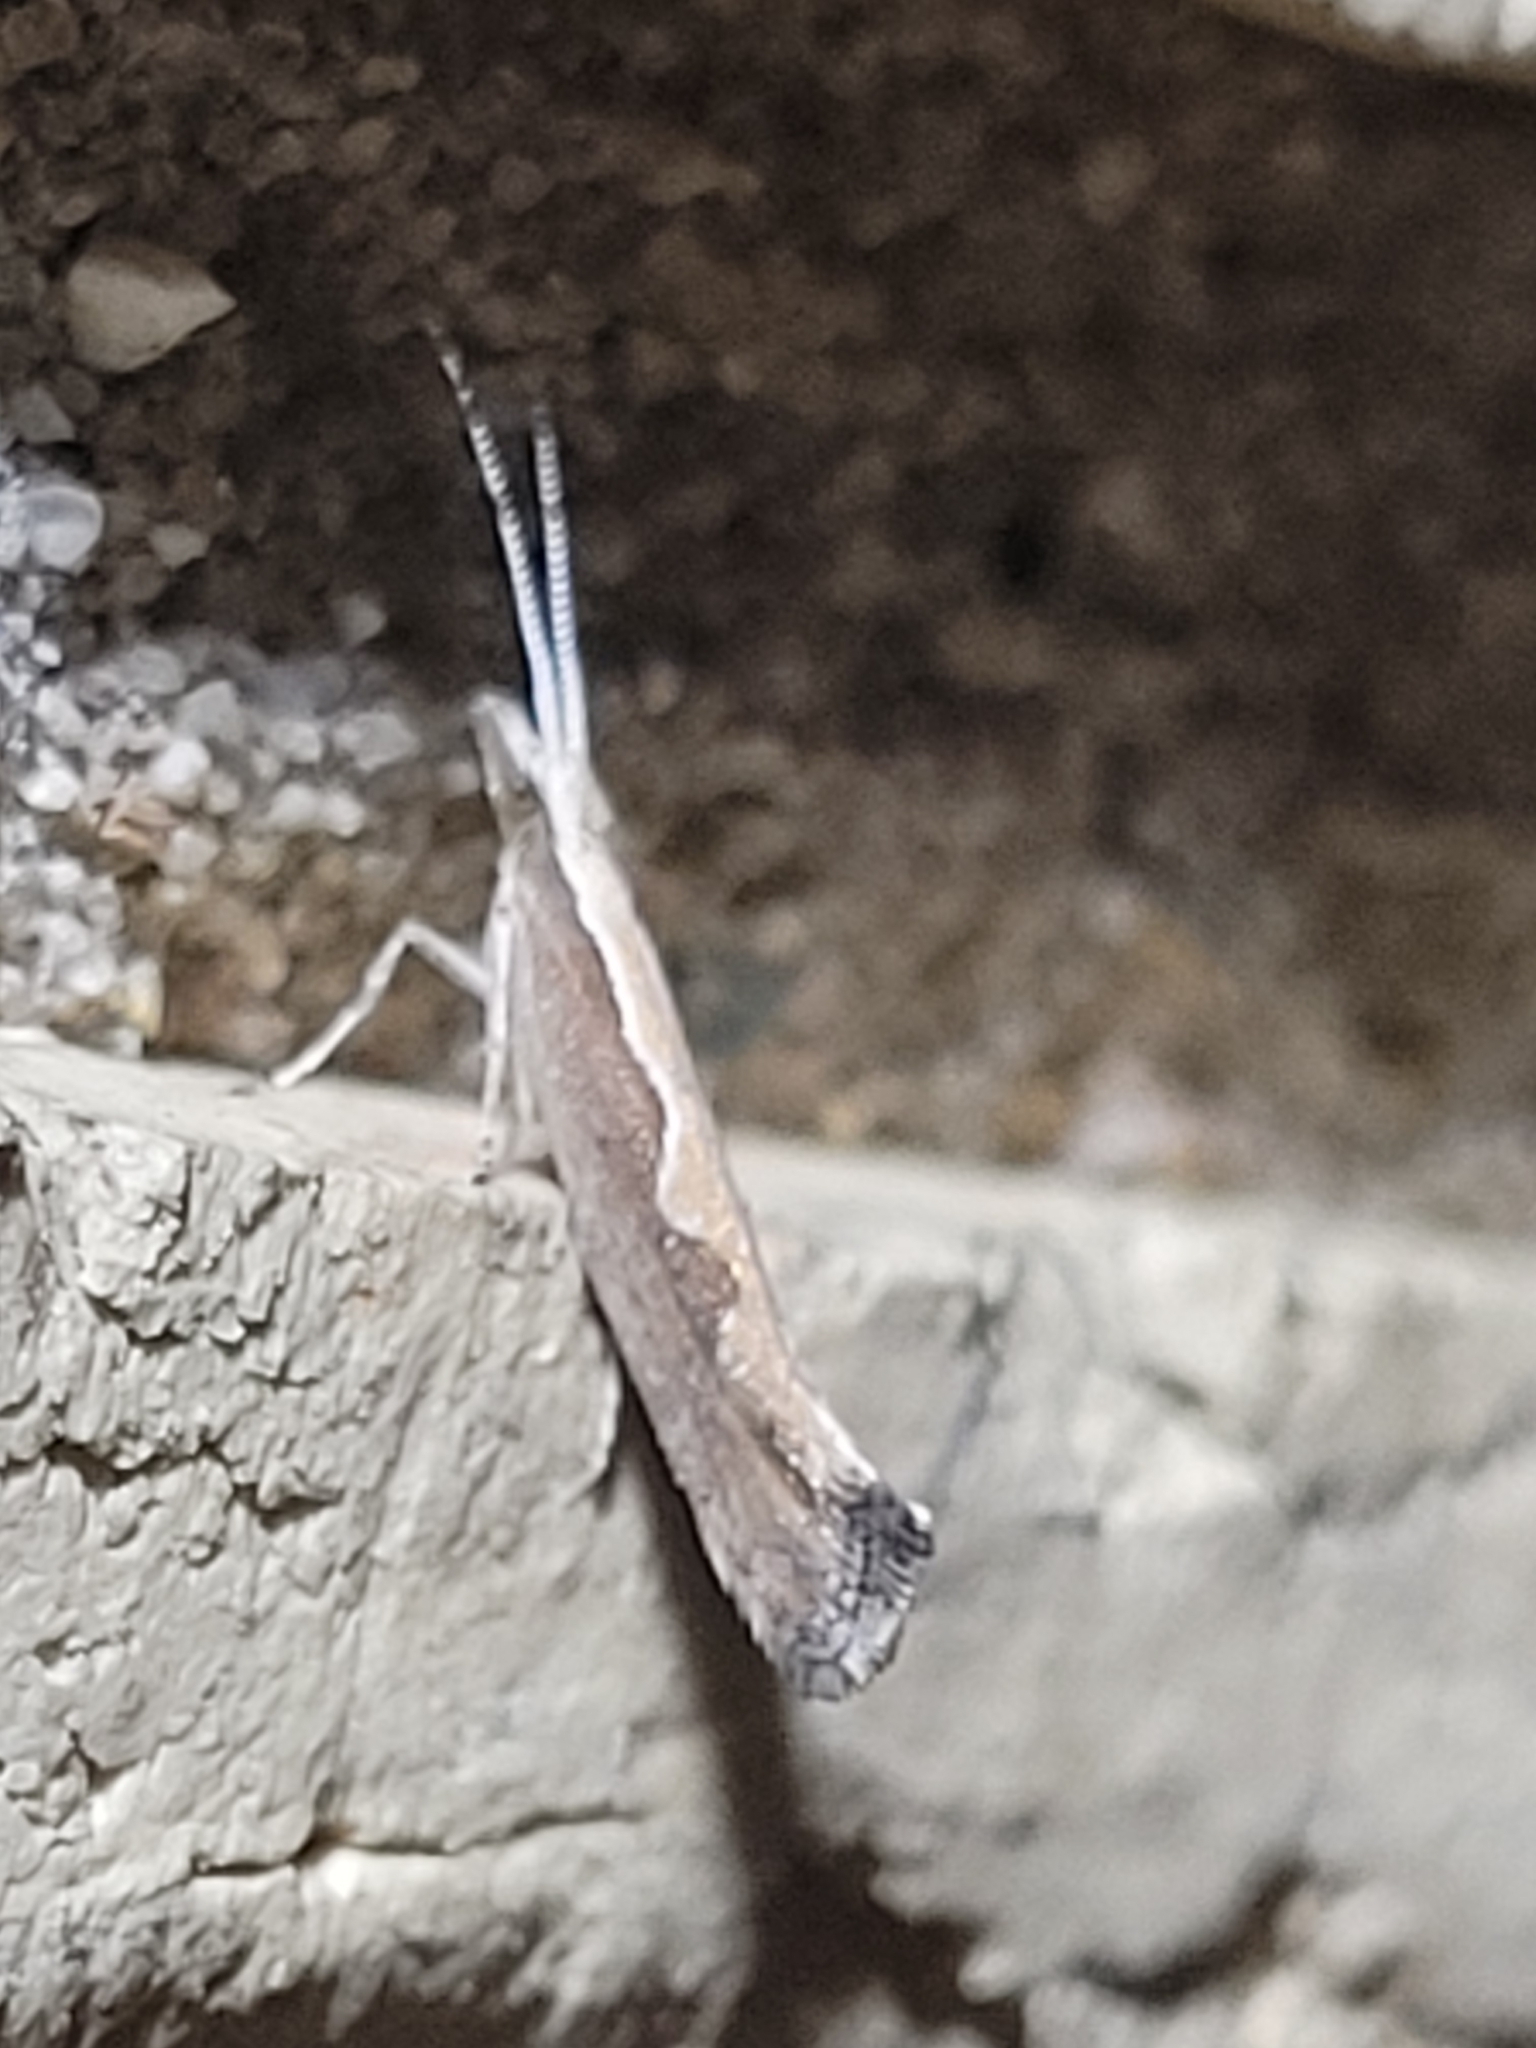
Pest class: diamondback_moth